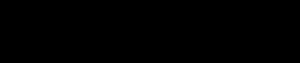
Polyacetylener
Formlen for trans-polyacetylen
Betegnelsen polyacetylener bruges forvirrende om to forskellige grupper af kemiske stoffer